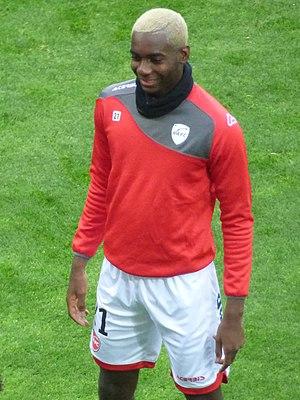
Eden Massouema avant le match Lens-Valenciennes, comptant pour la 32ème journée du championnat de France de football de Ligue 2 2018-2019, le 12 avril 2019, au Stade Bollaert-Delelis.
Eden Massouema, né le 29 juin 1997 à Villepinte, est un footballeur français d'origine congolaise. Il évolue au poste de milieu de terrain à l'ES Troyes AC.